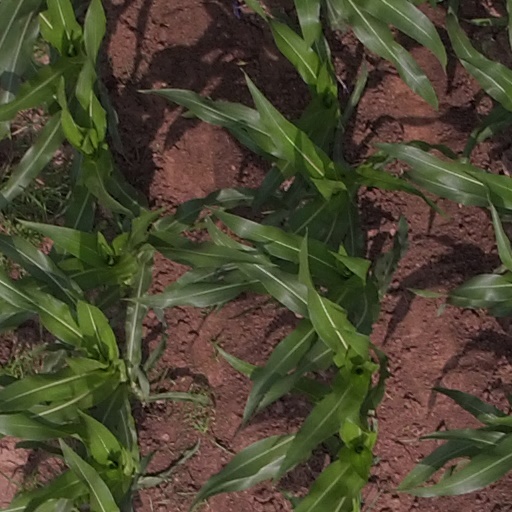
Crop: maize; corn